117th Fighter Aviation Regiment

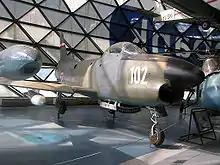
North American A F-86D Sabre jet fighter which served with the 117th Fighter Aviation Regiment from 1962 to 1964 and 1966 to 1968. It is now in the Belgrade Aviation Museum

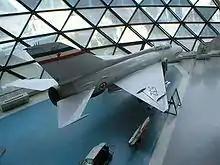
MiG-21A F-13 jet fighter which served with the 125th Fighter Aviation Squadron of the 117th Fighter Aviation Regiment from 1967 to 1971. It is now in the Belgrade Aviation Museum

The F-86Es were replaced by F-86D Sabres in 1963; they remained in service until 1968. In 1967 the first MiG-21F-13 fighters arrived as replacements for the Sabres. The following year, the regiment moved to Željava Air Base. It was the largest military airport with an underground hangar complex in Yugoslavia. This base remained the home of the regiment until 1991, when all Yugoslav People's Army units left the complex and it was destroyed. The 352nd Reconnaissance Aviation Squadron was detached from the 82nd Aviation Brigade to the 117th Regiment. It was equipped with MiG-21Rs, the reconnaissance version. MiG-21F-13s were replaced by MiG-21PMFs in 1970. Then new MiG-21bises were introduced as replacements for the MiG-21PMFs in 1983.